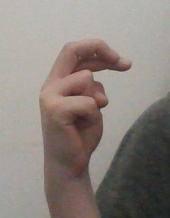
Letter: zay